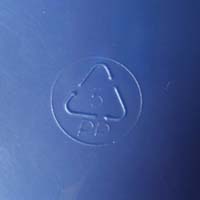
Plastic recycling code class: 5_polypropylene_PP